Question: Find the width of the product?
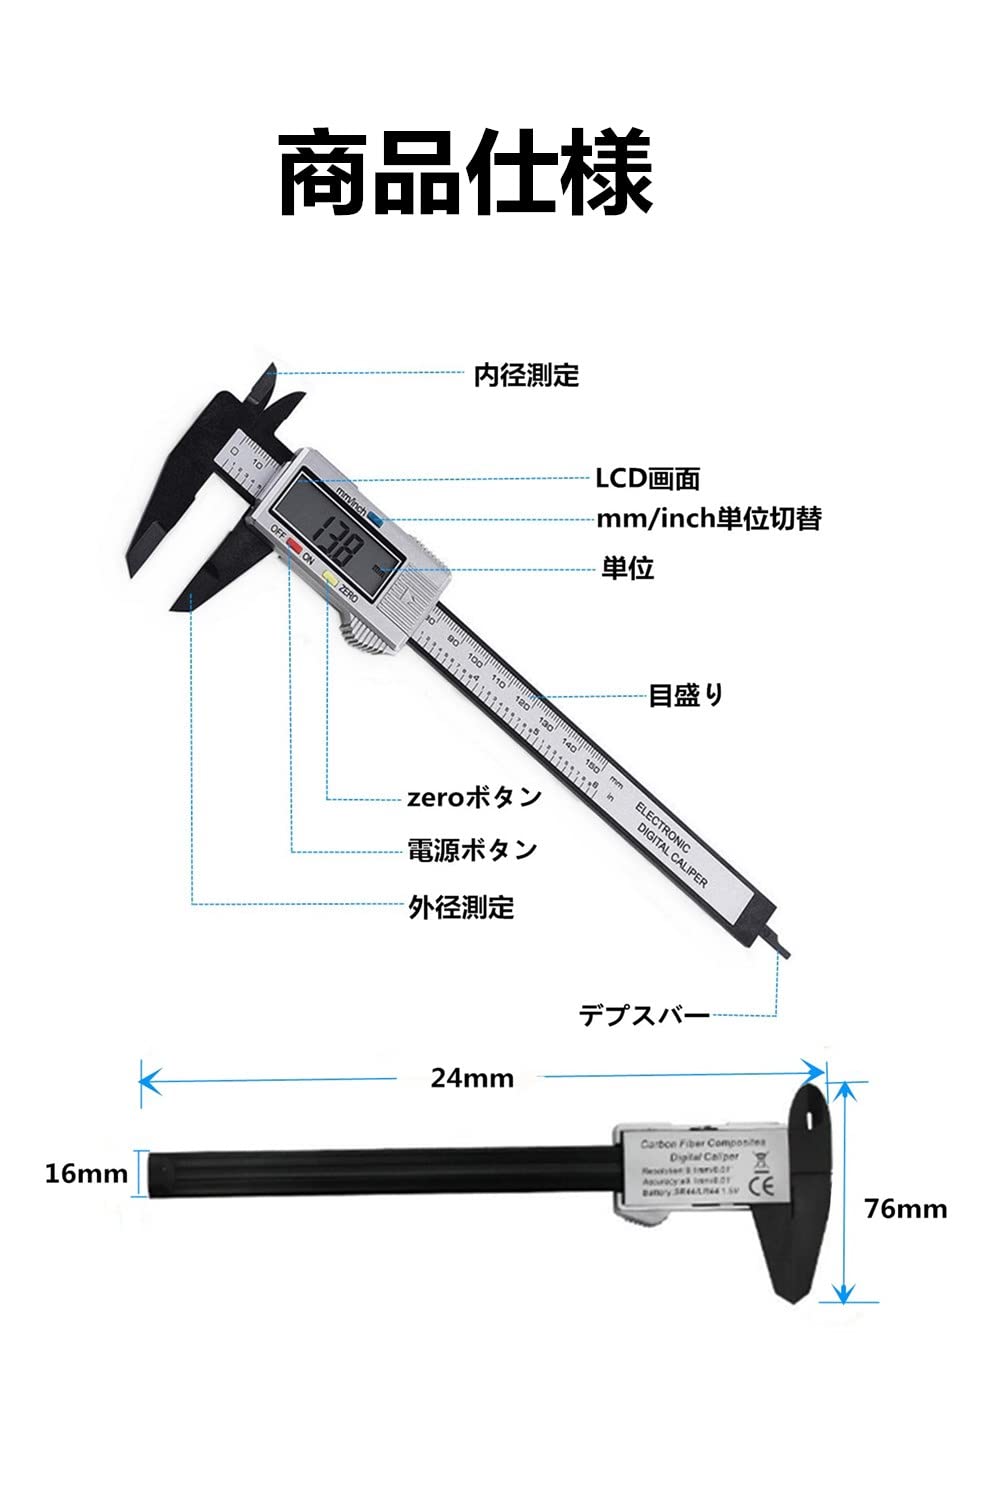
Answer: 76.0 millimetre